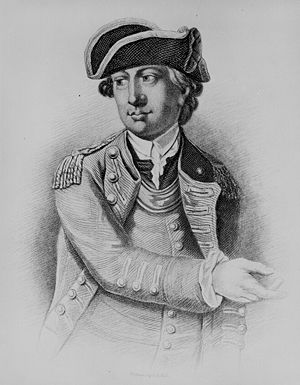
Charles Lee
Charles Lee var en britisk soldat, som blev plantageejer i Virginia, USA.